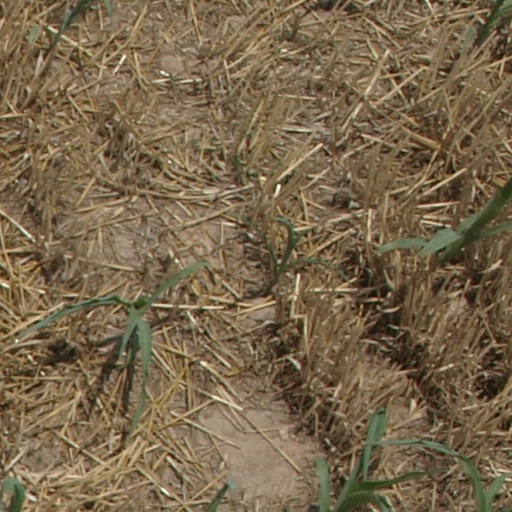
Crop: maize; corn